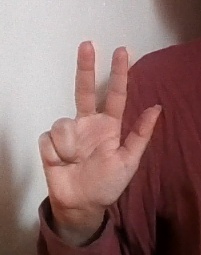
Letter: al